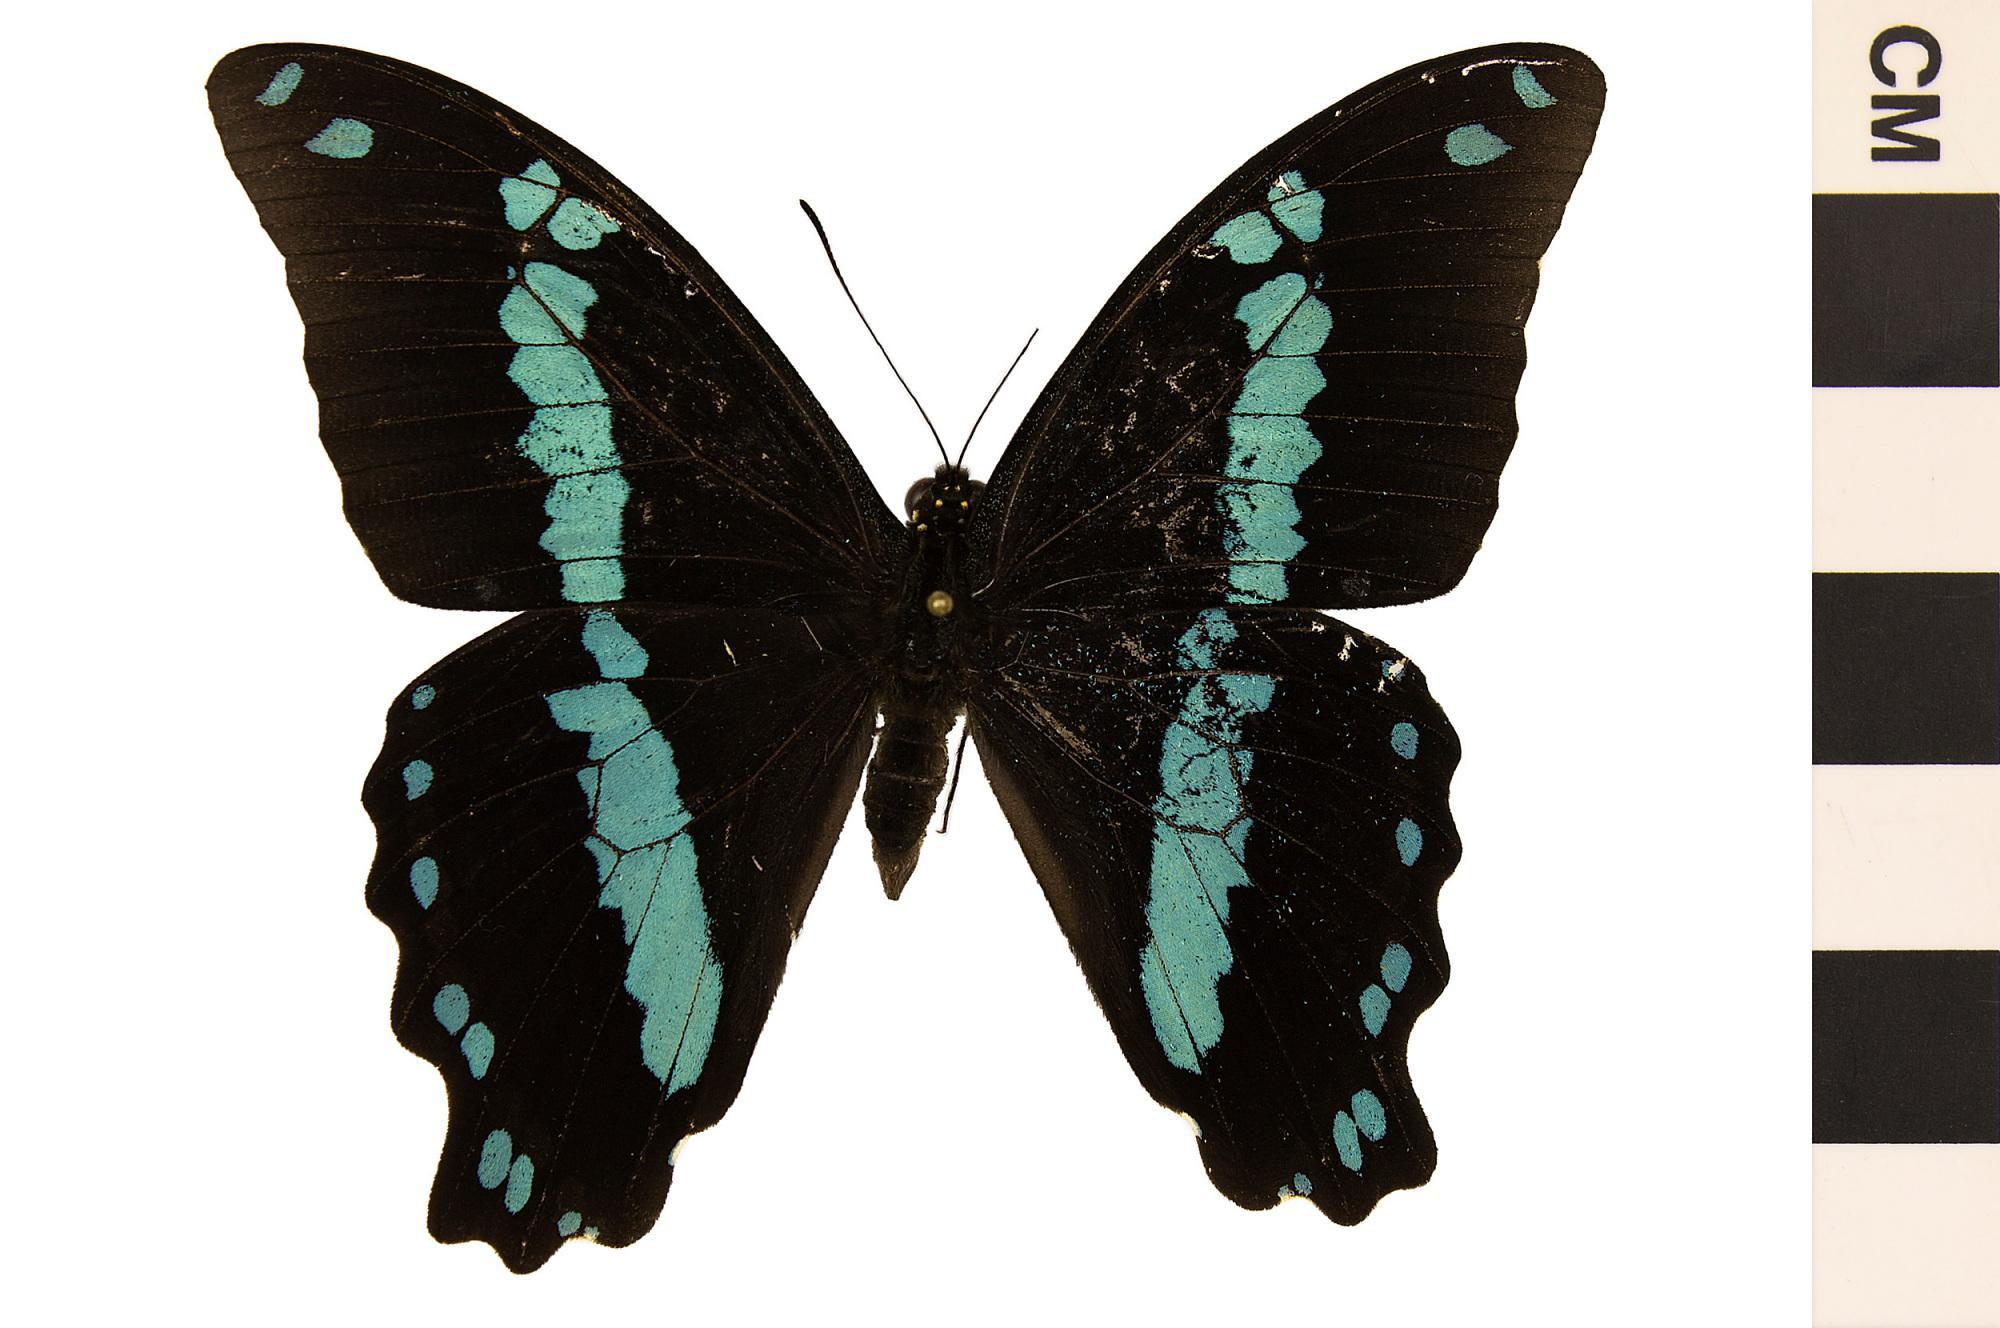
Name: Green-banded Swallowtail, Blue-banded Swallowtail
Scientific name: Papilio nireus
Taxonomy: Animalia, Arthropoda, Hexapoda, Insecta, Lepidoptera, Papilionidae, Papilioninae
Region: US Mid Atlantic (PA, NJ, MD, DE, DC, VA, WV)
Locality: NMNH Butterfly Pavilion, North America, United States, District of Columbia